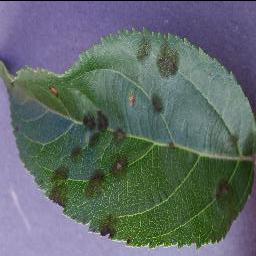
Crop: apple
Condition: scab